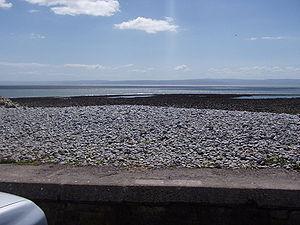
Llantwit Major est une petite ville du sud du pays de Galles, dans le Vale of Glamorgan, au bord du canal de Bristol.